Outlaw Run

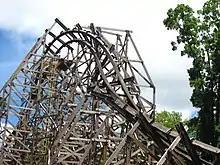
One of the inversions

The train exits out of the station and climbs the chain lift hill first. The track then goes through a small pre-drop, similar to that on Bolliger & Mabillard steel roller coasters, before dropping at an angle of 81°. The train then ascends the first element, which is an outside banked turn, where the track is banked over to 153° before rolling back out of the bank. After going around a low-to-the-ground curve, the train enters a double down followed by a double up. This is followed by a left turn into a "twist and turn" element, which is then followed by a "wave turn" that drops to the right into a small airtime hill known as a high-speed float. Outlaw Run's final two inversions are heartline rolls, where the rotation axis occurs at approximately chest level. The train then enters the brake run and returns to the station. A single ride cycle is completed in approximately 1 minute and 27 seconds.